Ørbæk Municipality

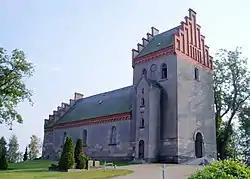
Herrested Church

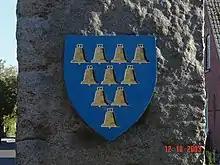
Coat of arms of Ørbæk Municipality

Ørbæk Municipality's coat of arm was ten yellow church bells, placed in a reverse pyramid. The bells represented the churches of the municipality. The background was blue. The coat of arms was designed by Palle Aagaard and Henning Terndrup.